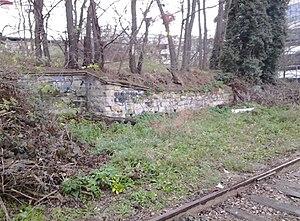
Gare de ""Grenelles-Marchandises"" (Paris 15e) - 4 janvier 2014."
La liste des gares de la ligne de Petite Ceinture recense les gares de cette ligne ferroviaire située à Paris, en France.
La gare de Grenelle-marchandises était une ancienne gare française aux marchandises, clef de la ligne de petite ceinture de Paris.